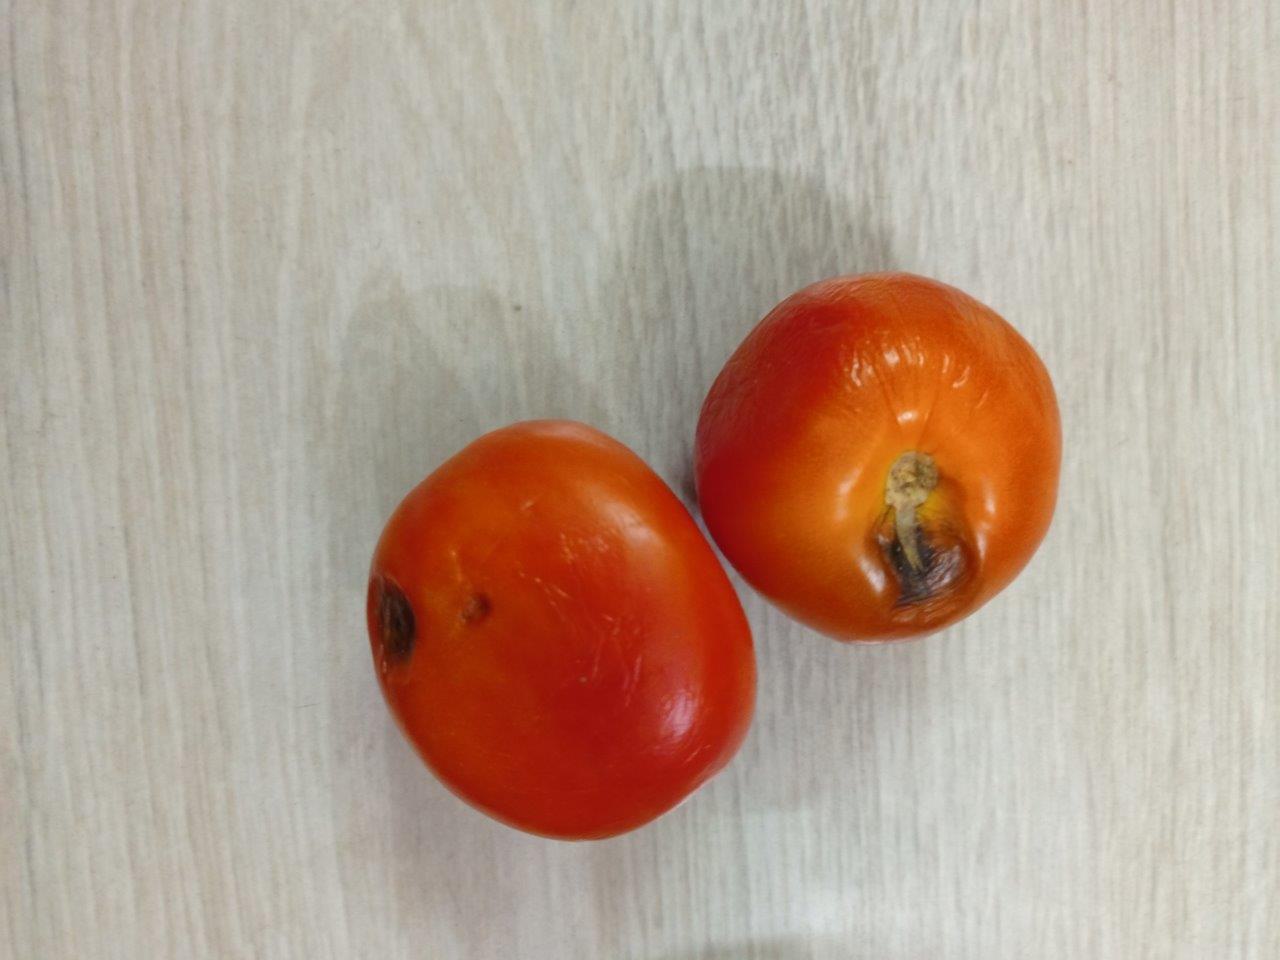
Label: Rotten